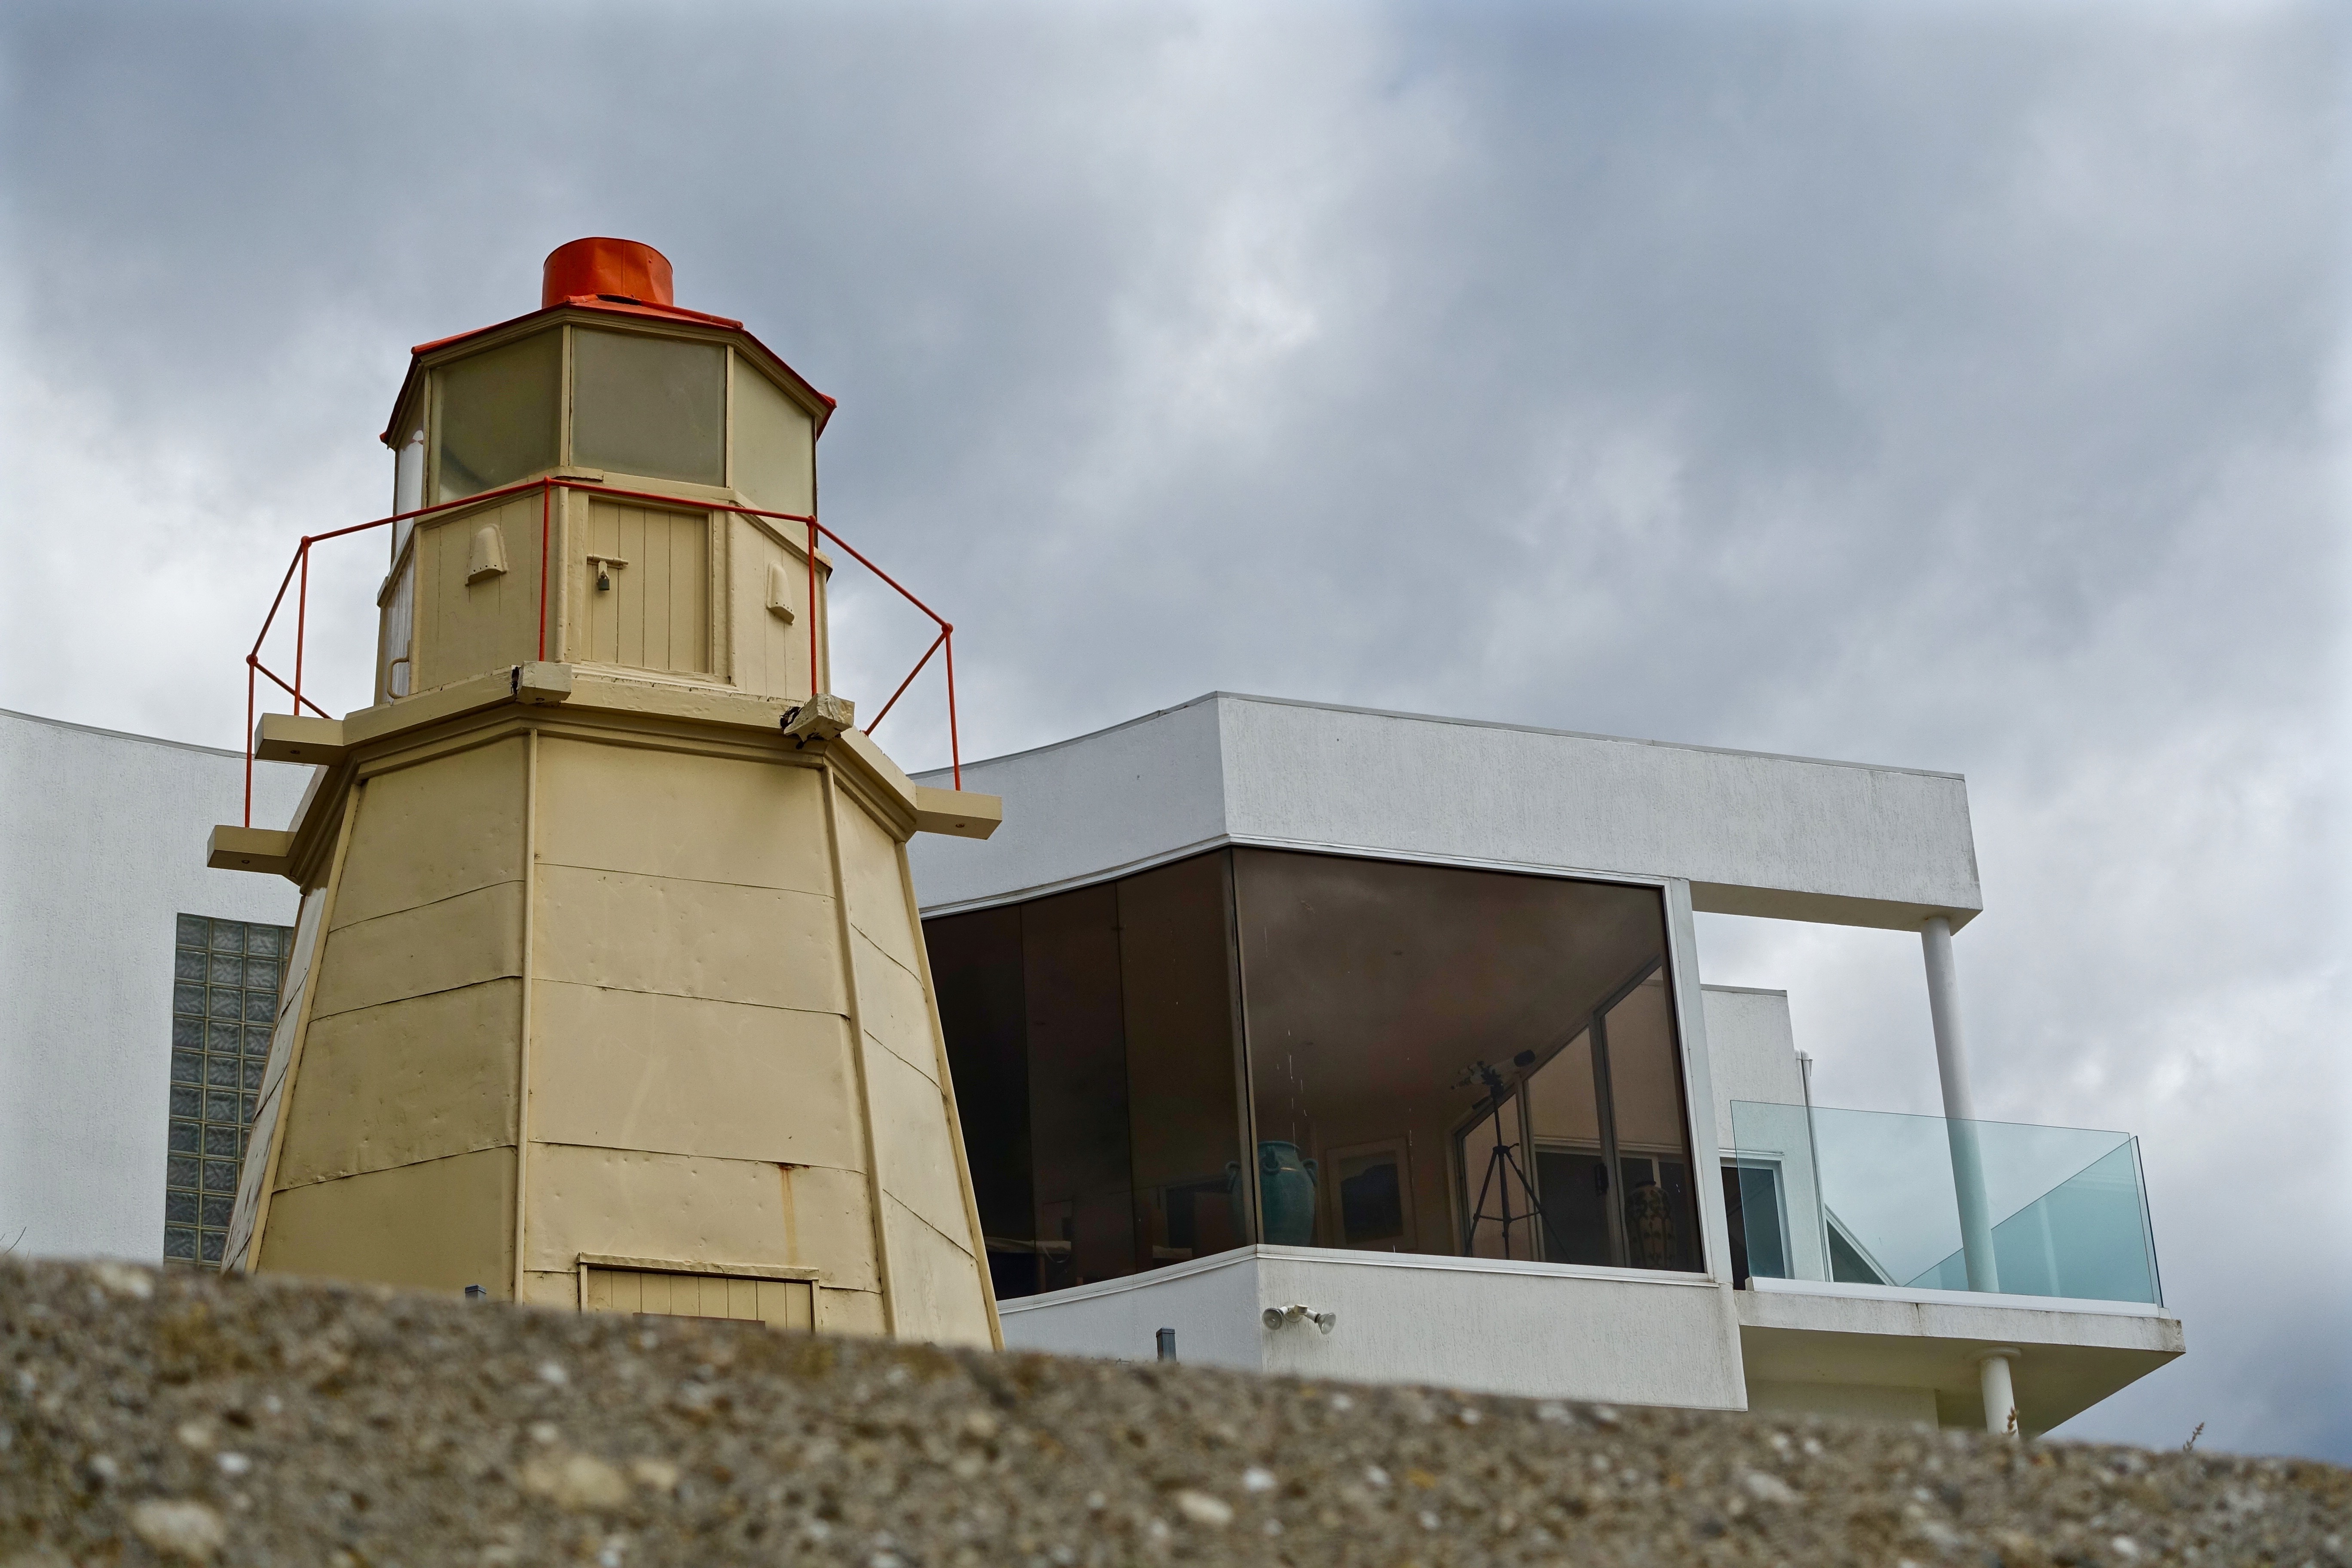
lighthouse, architecture, house, building, tower, beacon, historic, observatory, hobart